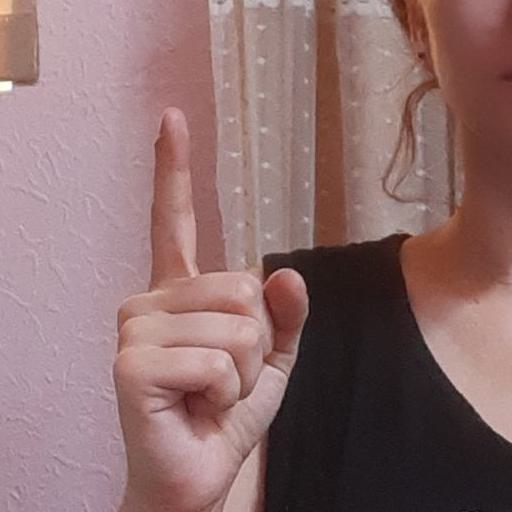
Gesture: one